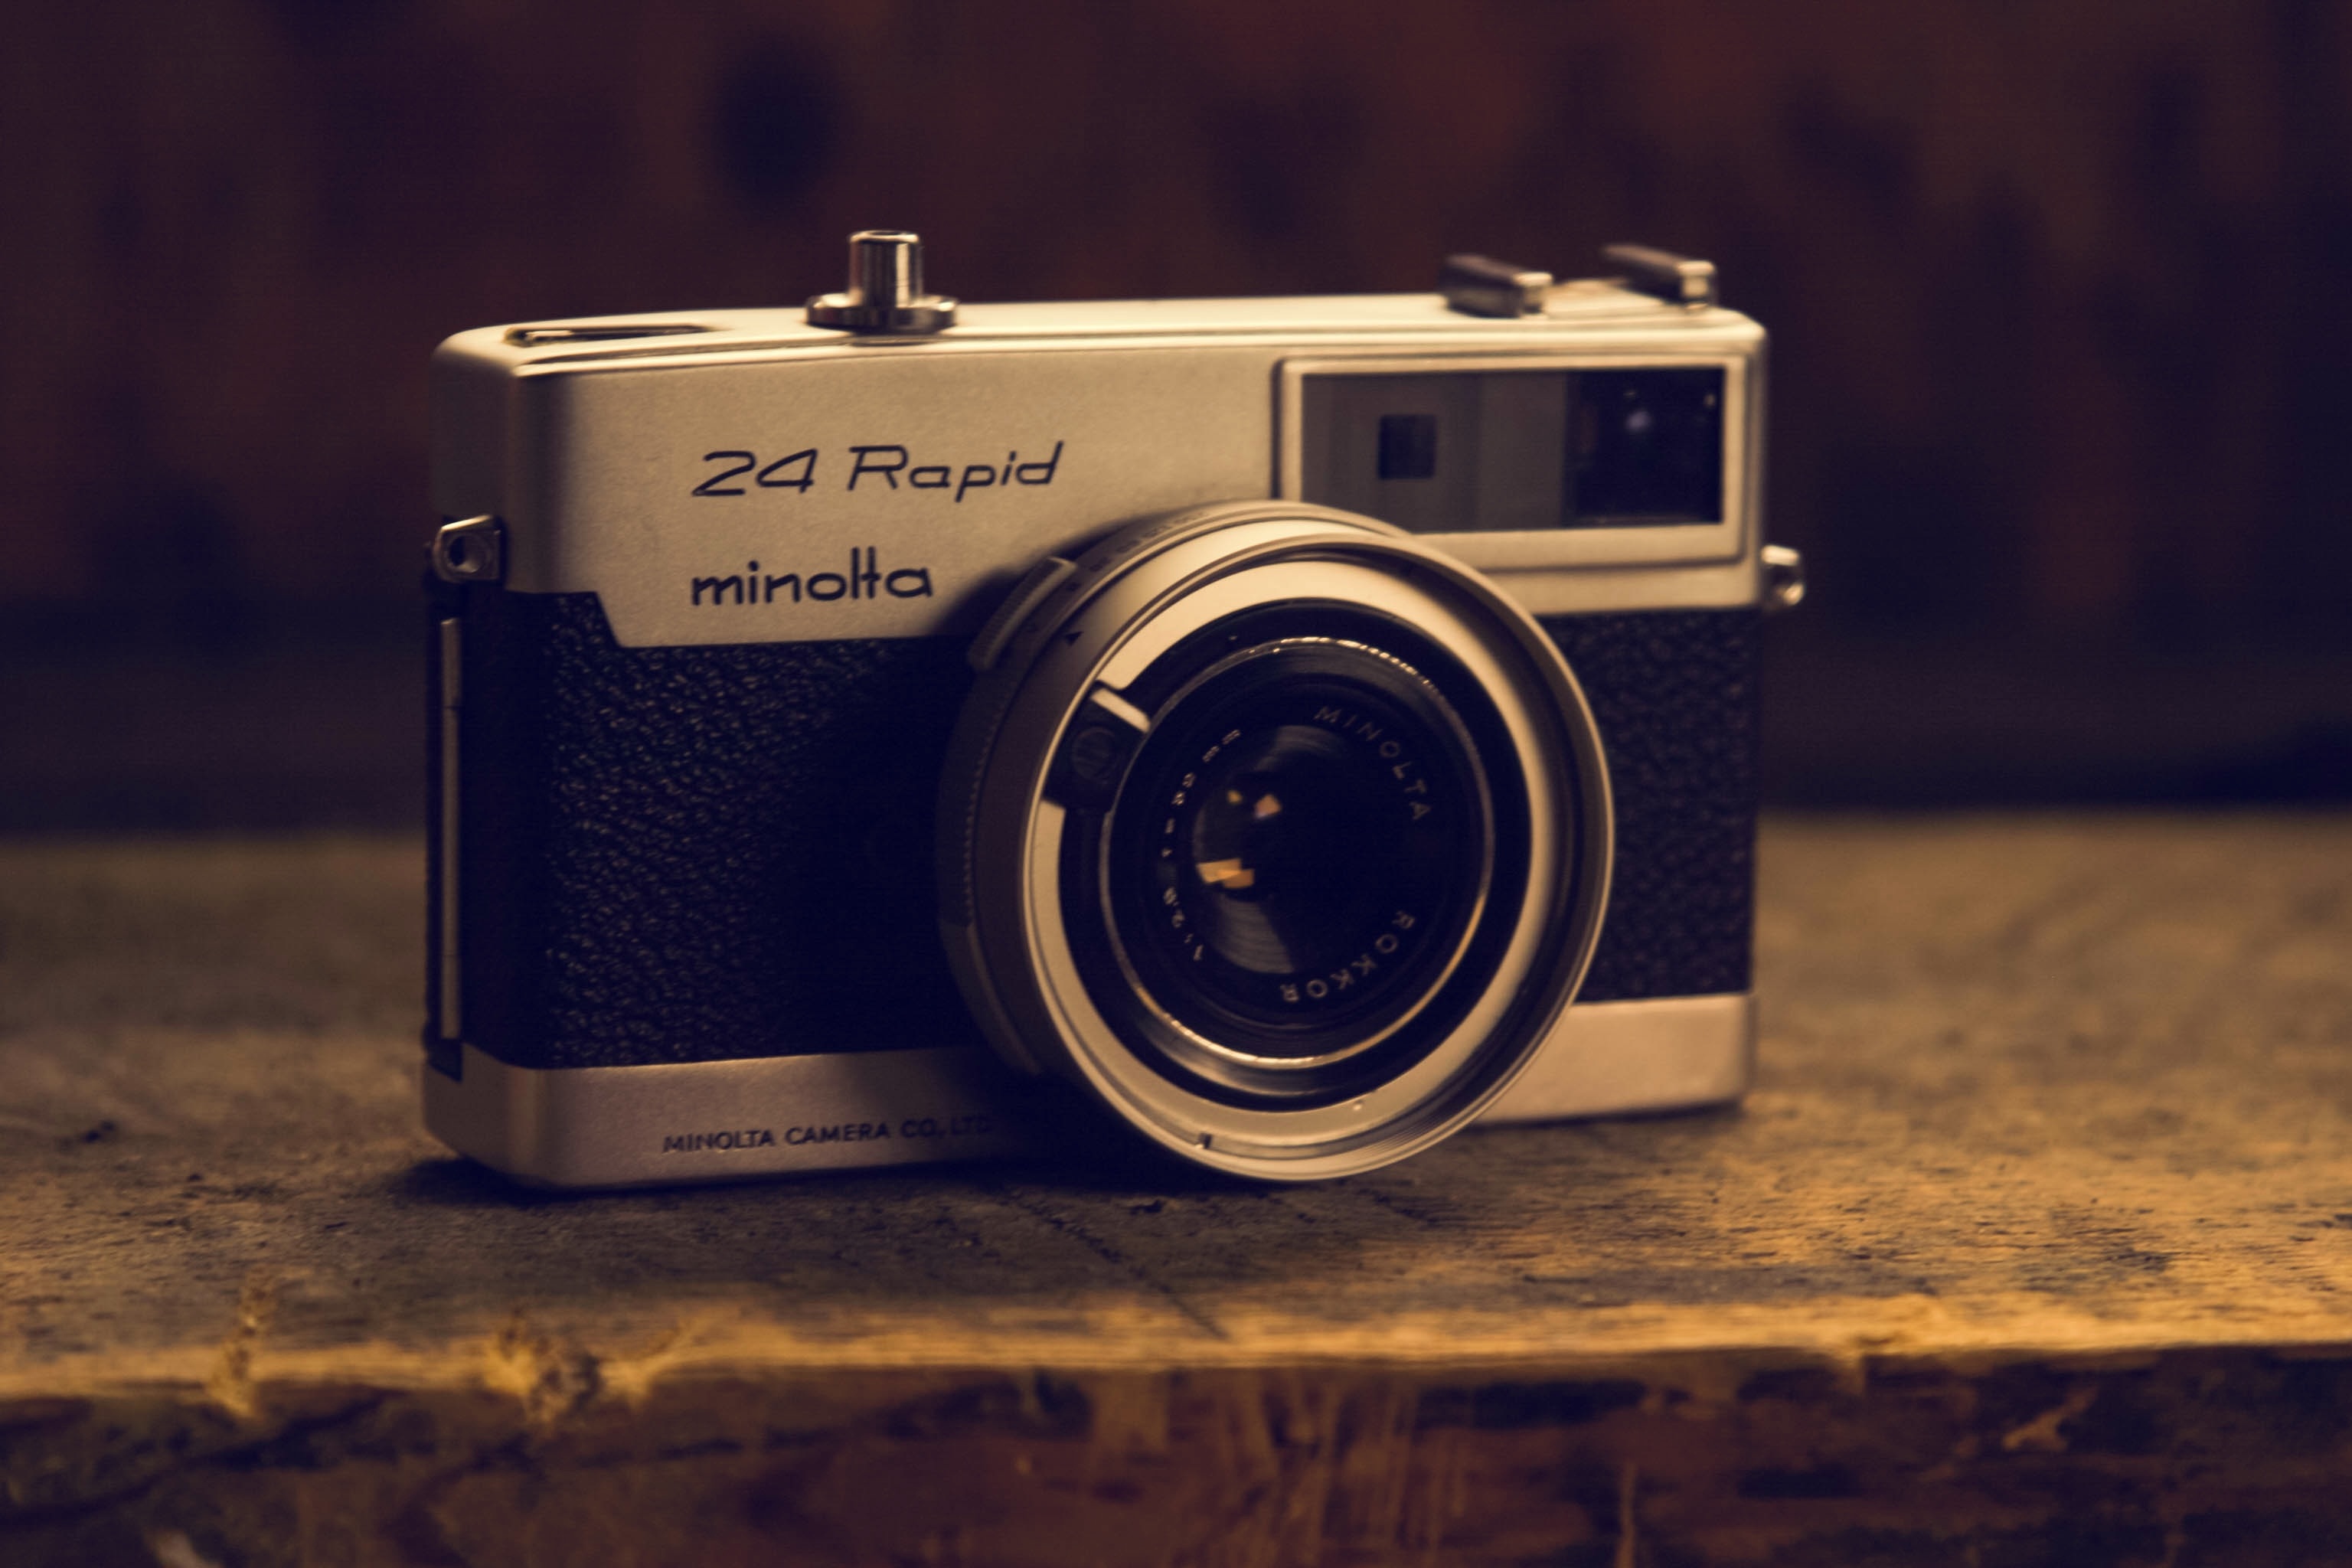
camera, photography, vintage, retro, photo, life, reflex camera, digital camera, photograph, beauty, scene, snap, minolta, click, digital slr, single lens reflex camera, cameras optics, mirrorless interchangeable lens camera